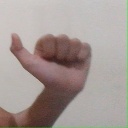
अक्षर: त